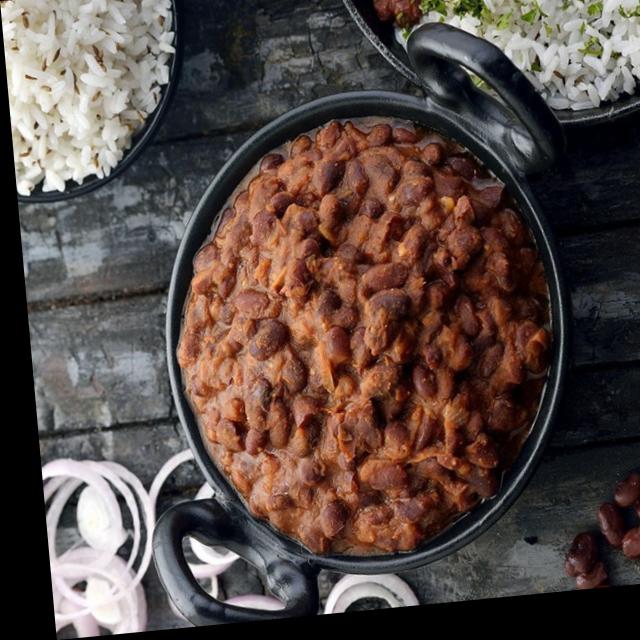
Dish: white_rice